Bosnia and Herzegovina

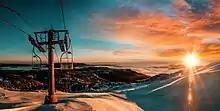
The Jahorina Ski Resort, a 1984 Winter Olympics venue, is the biggest and most popular ski resort in Bosnia and Herzegovina

The architecture of Bosnia and Herzegovina is largely influenced by four major periods where political and social changes influenced the creation of distinct cultural and architectural habits of the population. Each period made its influence felt and contributed to a greater diversity of cultures and architectural language in this region.